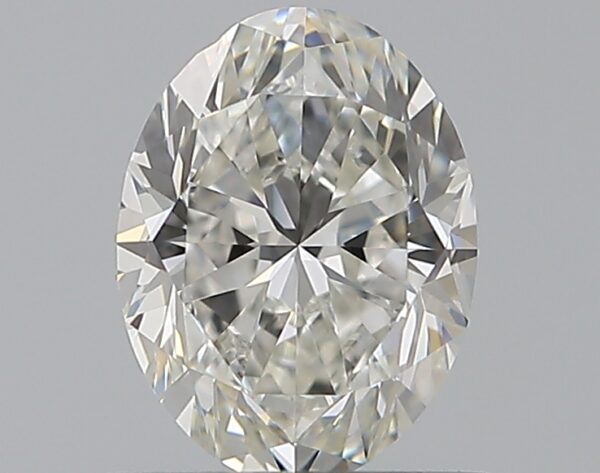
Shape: oval
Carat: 0.72
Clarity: VS1
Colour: G
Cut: VG
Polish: EX
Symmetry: VG
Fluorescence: M
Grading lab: GIA
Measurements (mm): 6.61 x 4.97 x 3.27